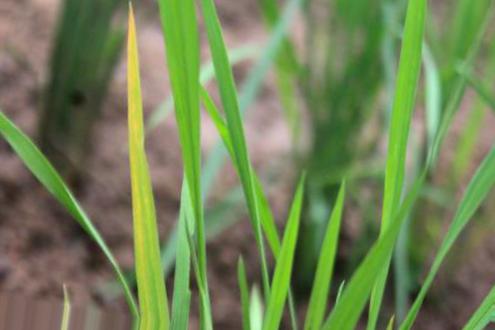
Nhãn: Tungro virus